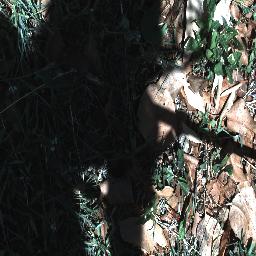
Label: negative